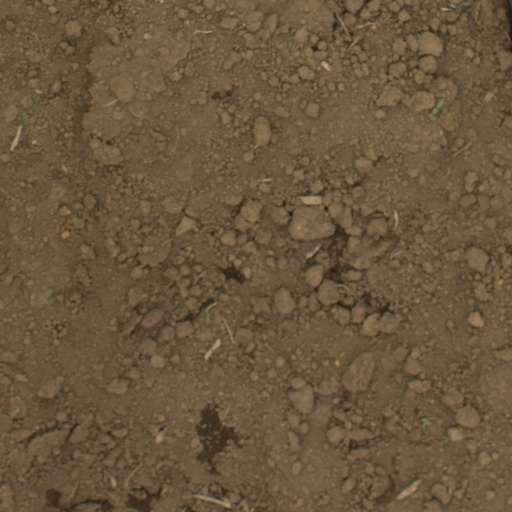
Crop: Jerusalem artichoke